Lysaghts railway station

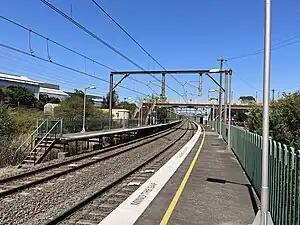
Southbound view from Platform 1 in September 2023

Lysaghts railway station is an intercity train station located in Spring Hill, New South Wales, Australia, on the South Coast railway line's Port Kembla branch. The station serves NSW TrainLink trains travelling south to Port Kembla and north to Wollongong and Sydney. The station is surrounded on both sides by the Lysaght factory at Spring Hill. Trains only stop on request. There is no way out of the station unless commuters work at the neighbouring steelworks.